Old Man of the Mountain

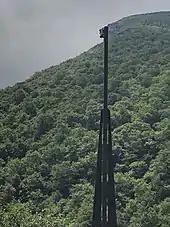
View recreated via one of the "steel profilers" located in Profiler Plaza, in 2019

Early after the collapse, many New Hampshire residents considered replacement with a replica. That idea was rejected by an official task force later in 2003 headed by former Governor Steve Merrill.